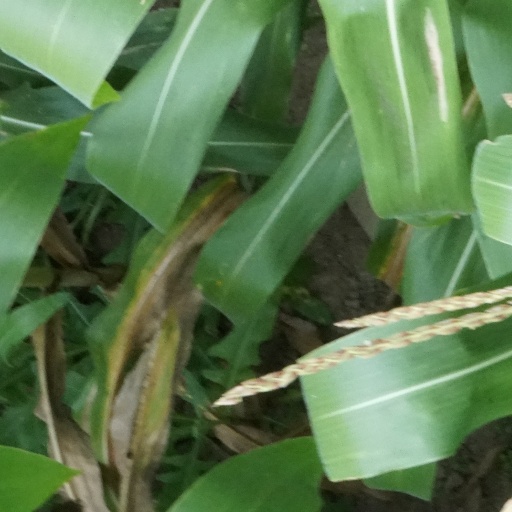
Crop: maize; corn